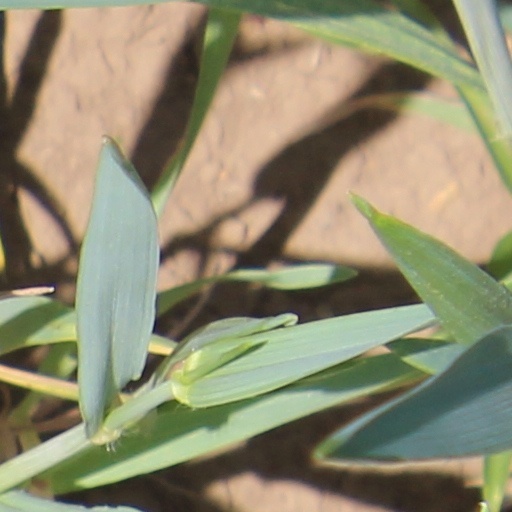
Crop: wheat